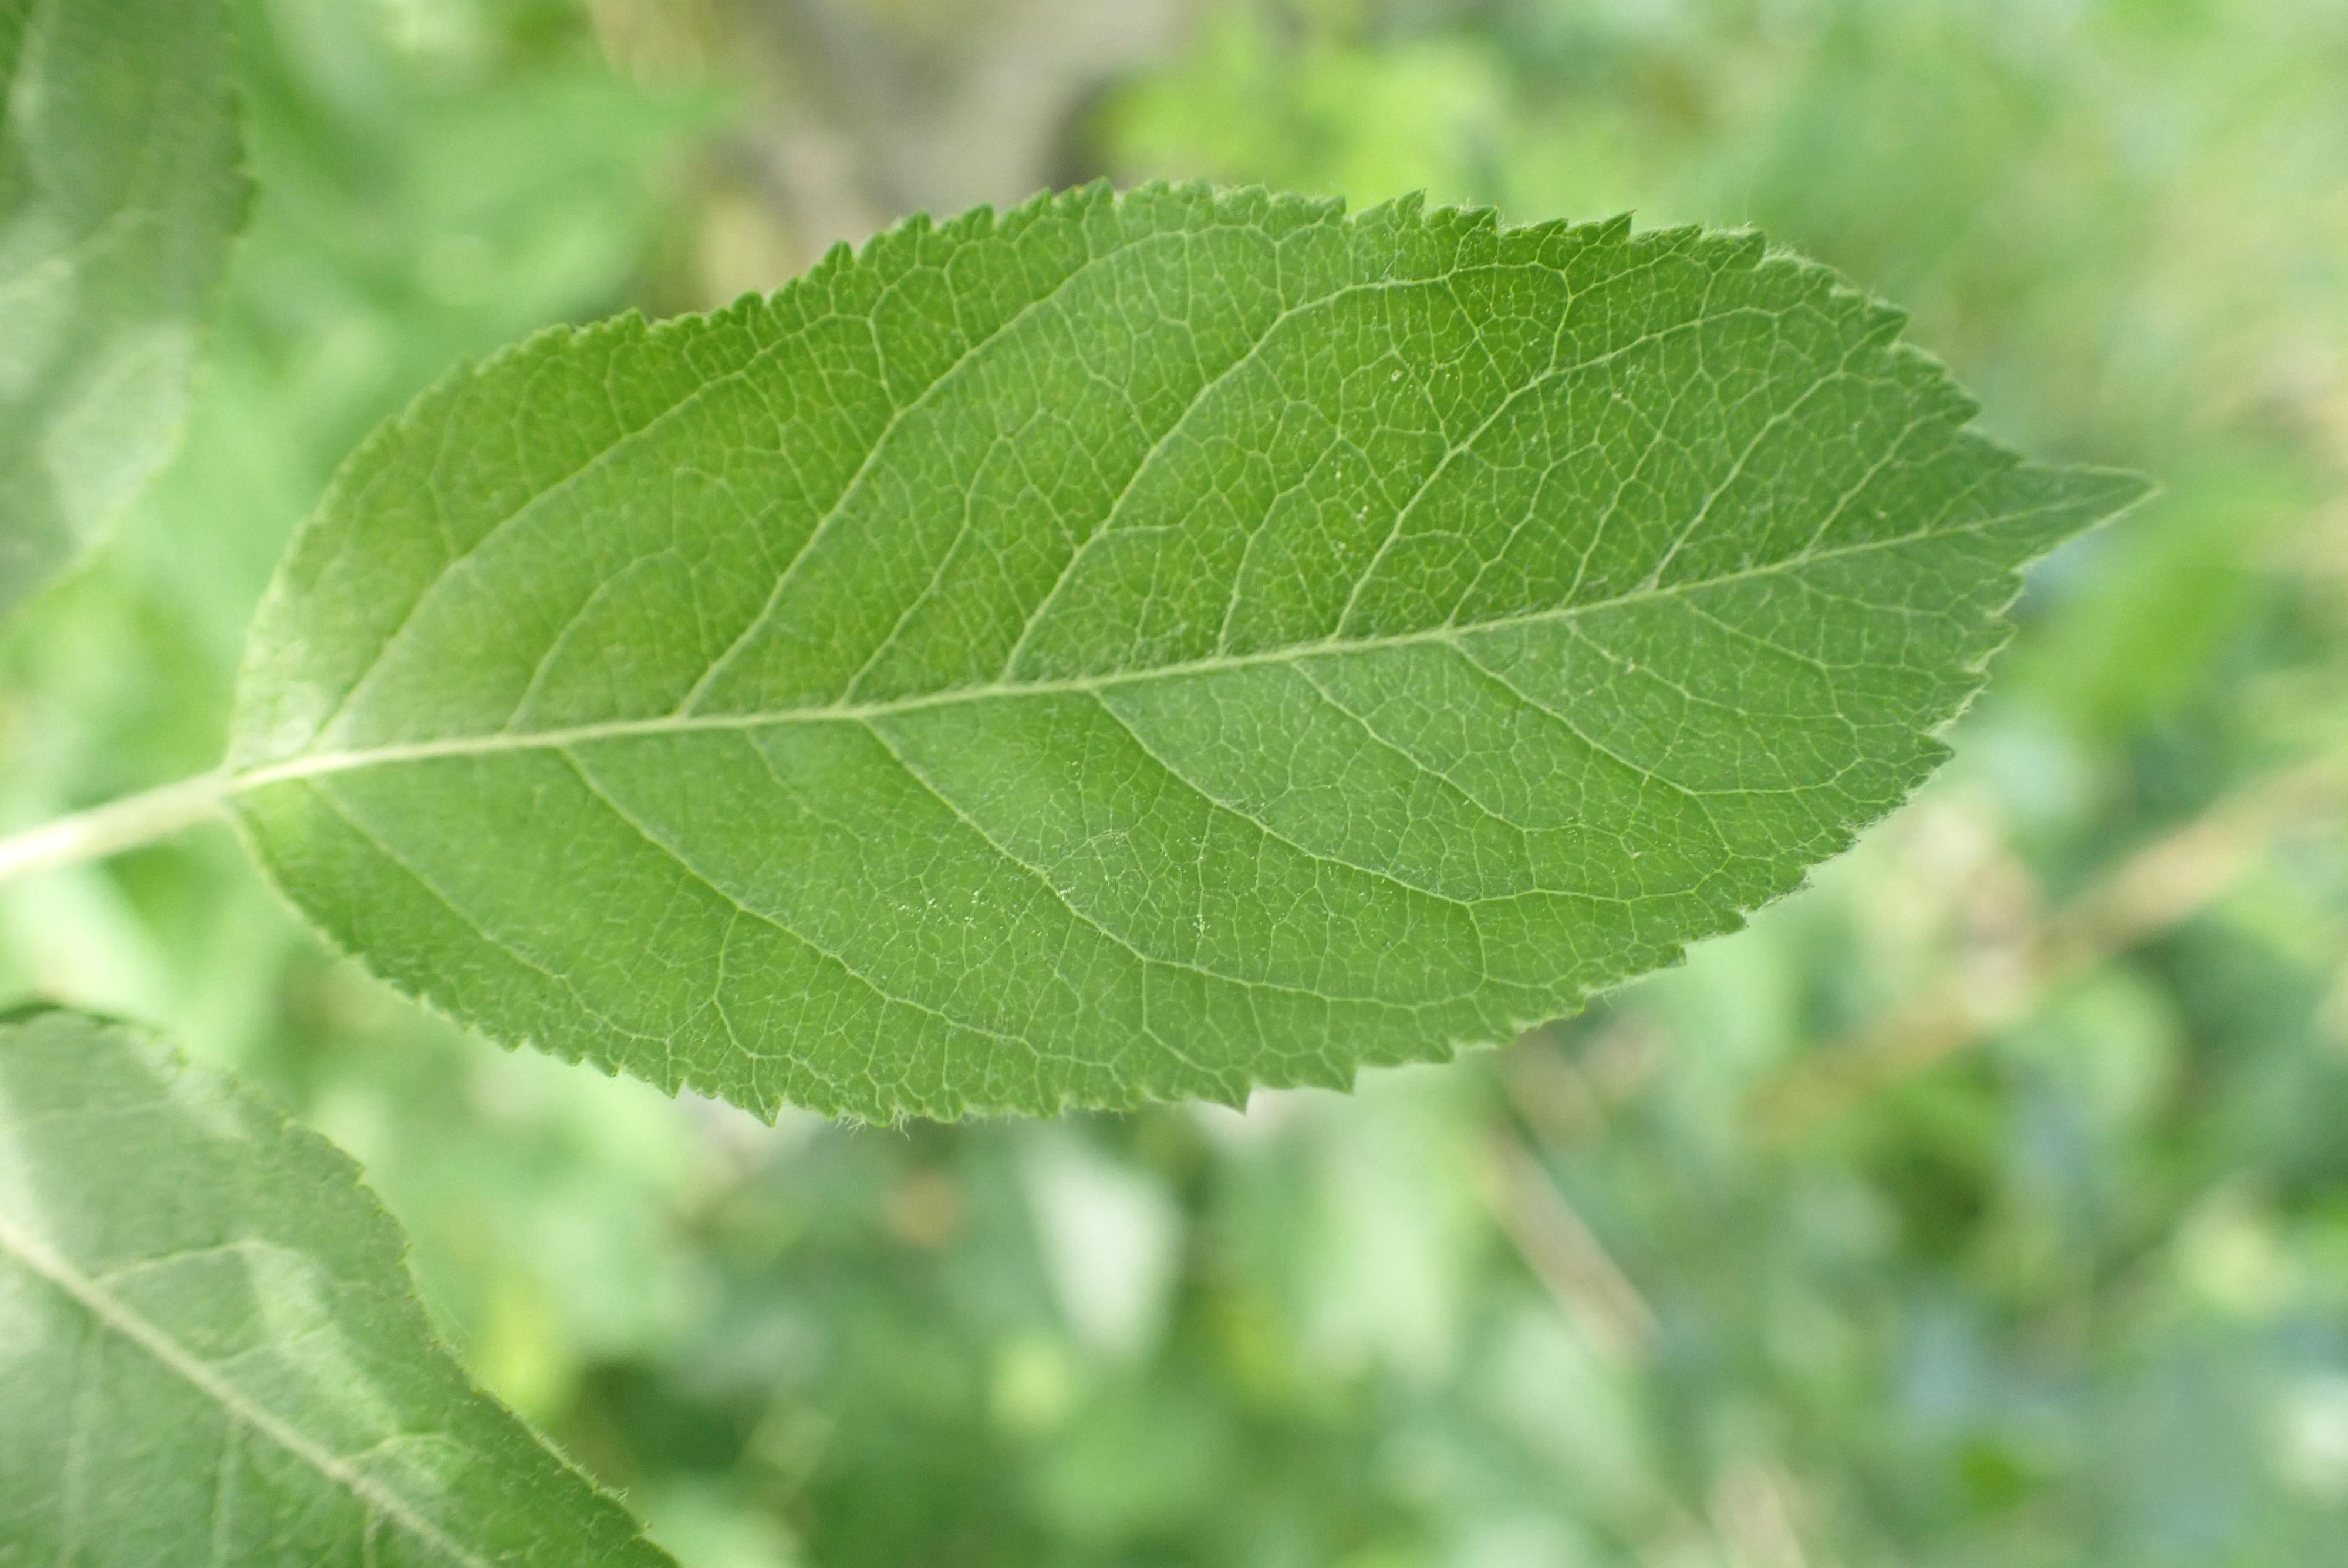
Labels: healthy